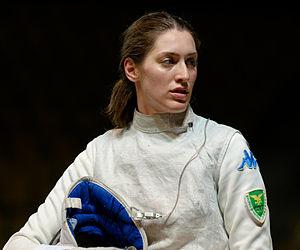
L'Italienne Martina Batini pendant leur demi-finale contre la Pologne en fleuret féminin par équipes aux championnats d'Europe d'escrime au Rhénus Sport de Strasbourg, le 14 juin 2014.
Martina Batini est une escrimeuse italienne, spécialiste du fleuret, née le 17 avril 1989 à Pise.